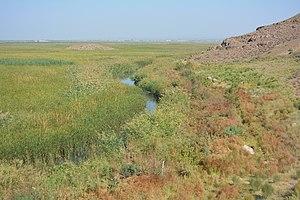
Cet article recense les zones humides d'Arménie concernées par la convention de Ramsar.